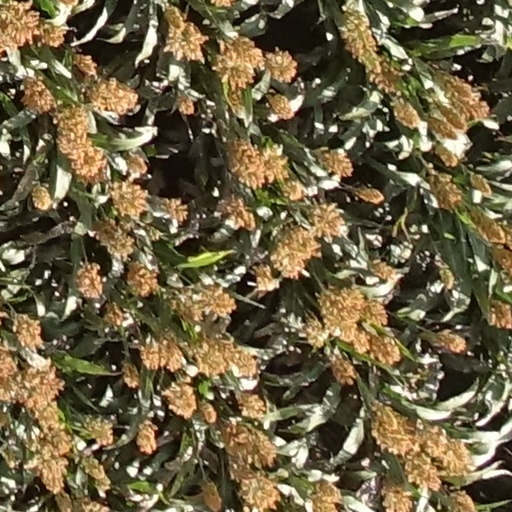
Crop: sorghum